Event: Nepal Earthquake
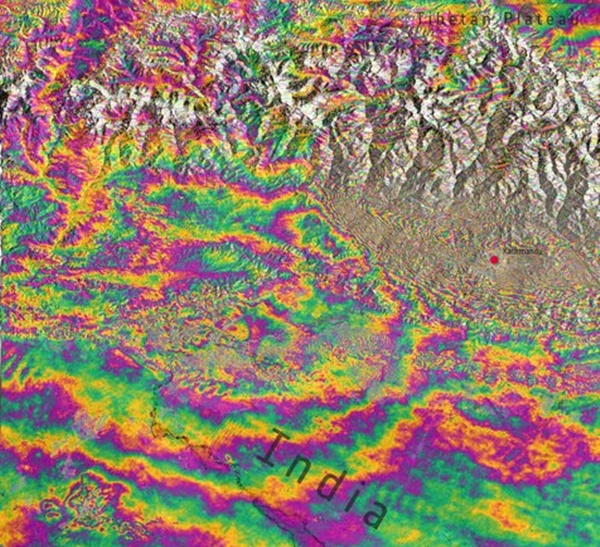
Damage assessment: no_damage